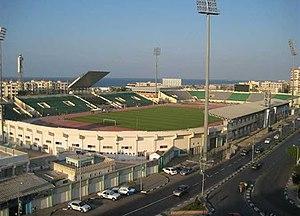
Le Stade de Port-Saïd ou Stade Būr Saʻīd, est un stade de football égyptien situé dans la ville de Port-Saïd construit en 1954. Il est surtout connu pour servir de stade à l'équipe de première division égyptienne d'Al Masry.